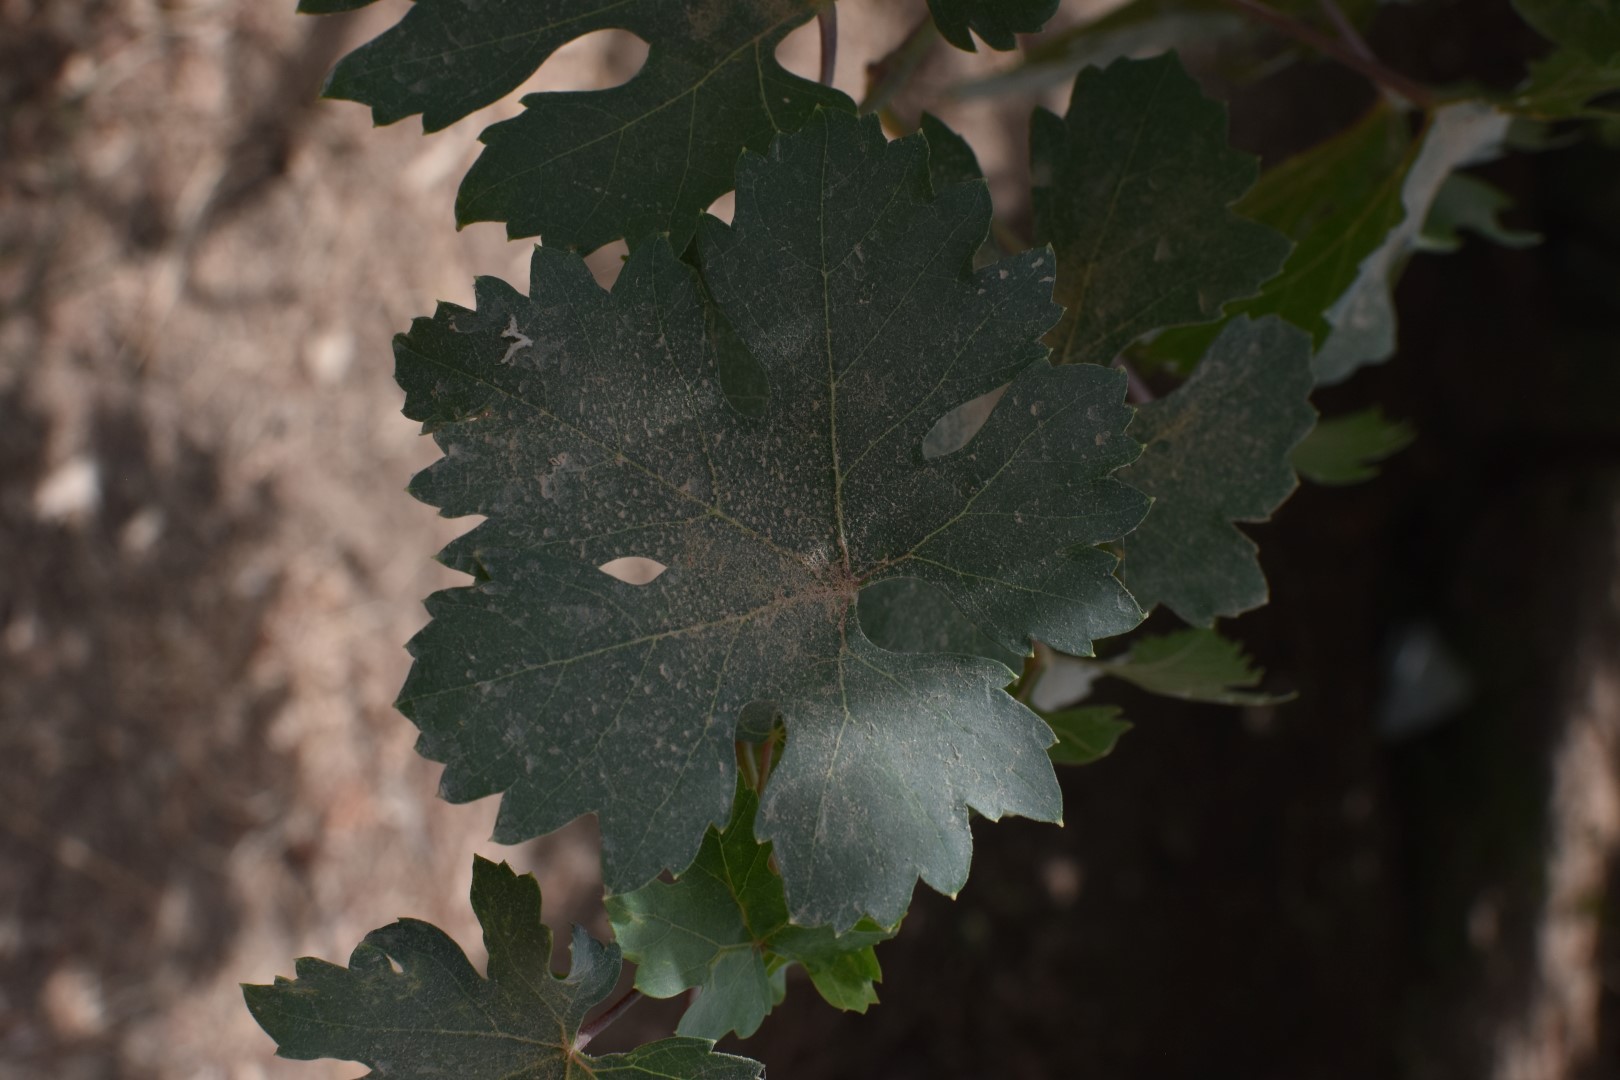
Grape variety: Riasi